Nicolai Lumholtz

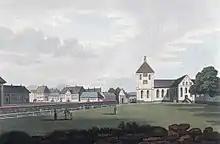
"Hoved Kirken i Christiania" by John William Edy (1760 – 1820)

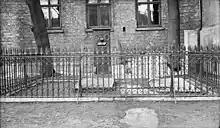
Grave of Bishop Lumholtz (1937)

Nicolai Lumholtz (19 September 1729 – 20 June 1819) was a Danish born, Norwegian clergyman. He served as acting bishop of the Diocese of Christiania.